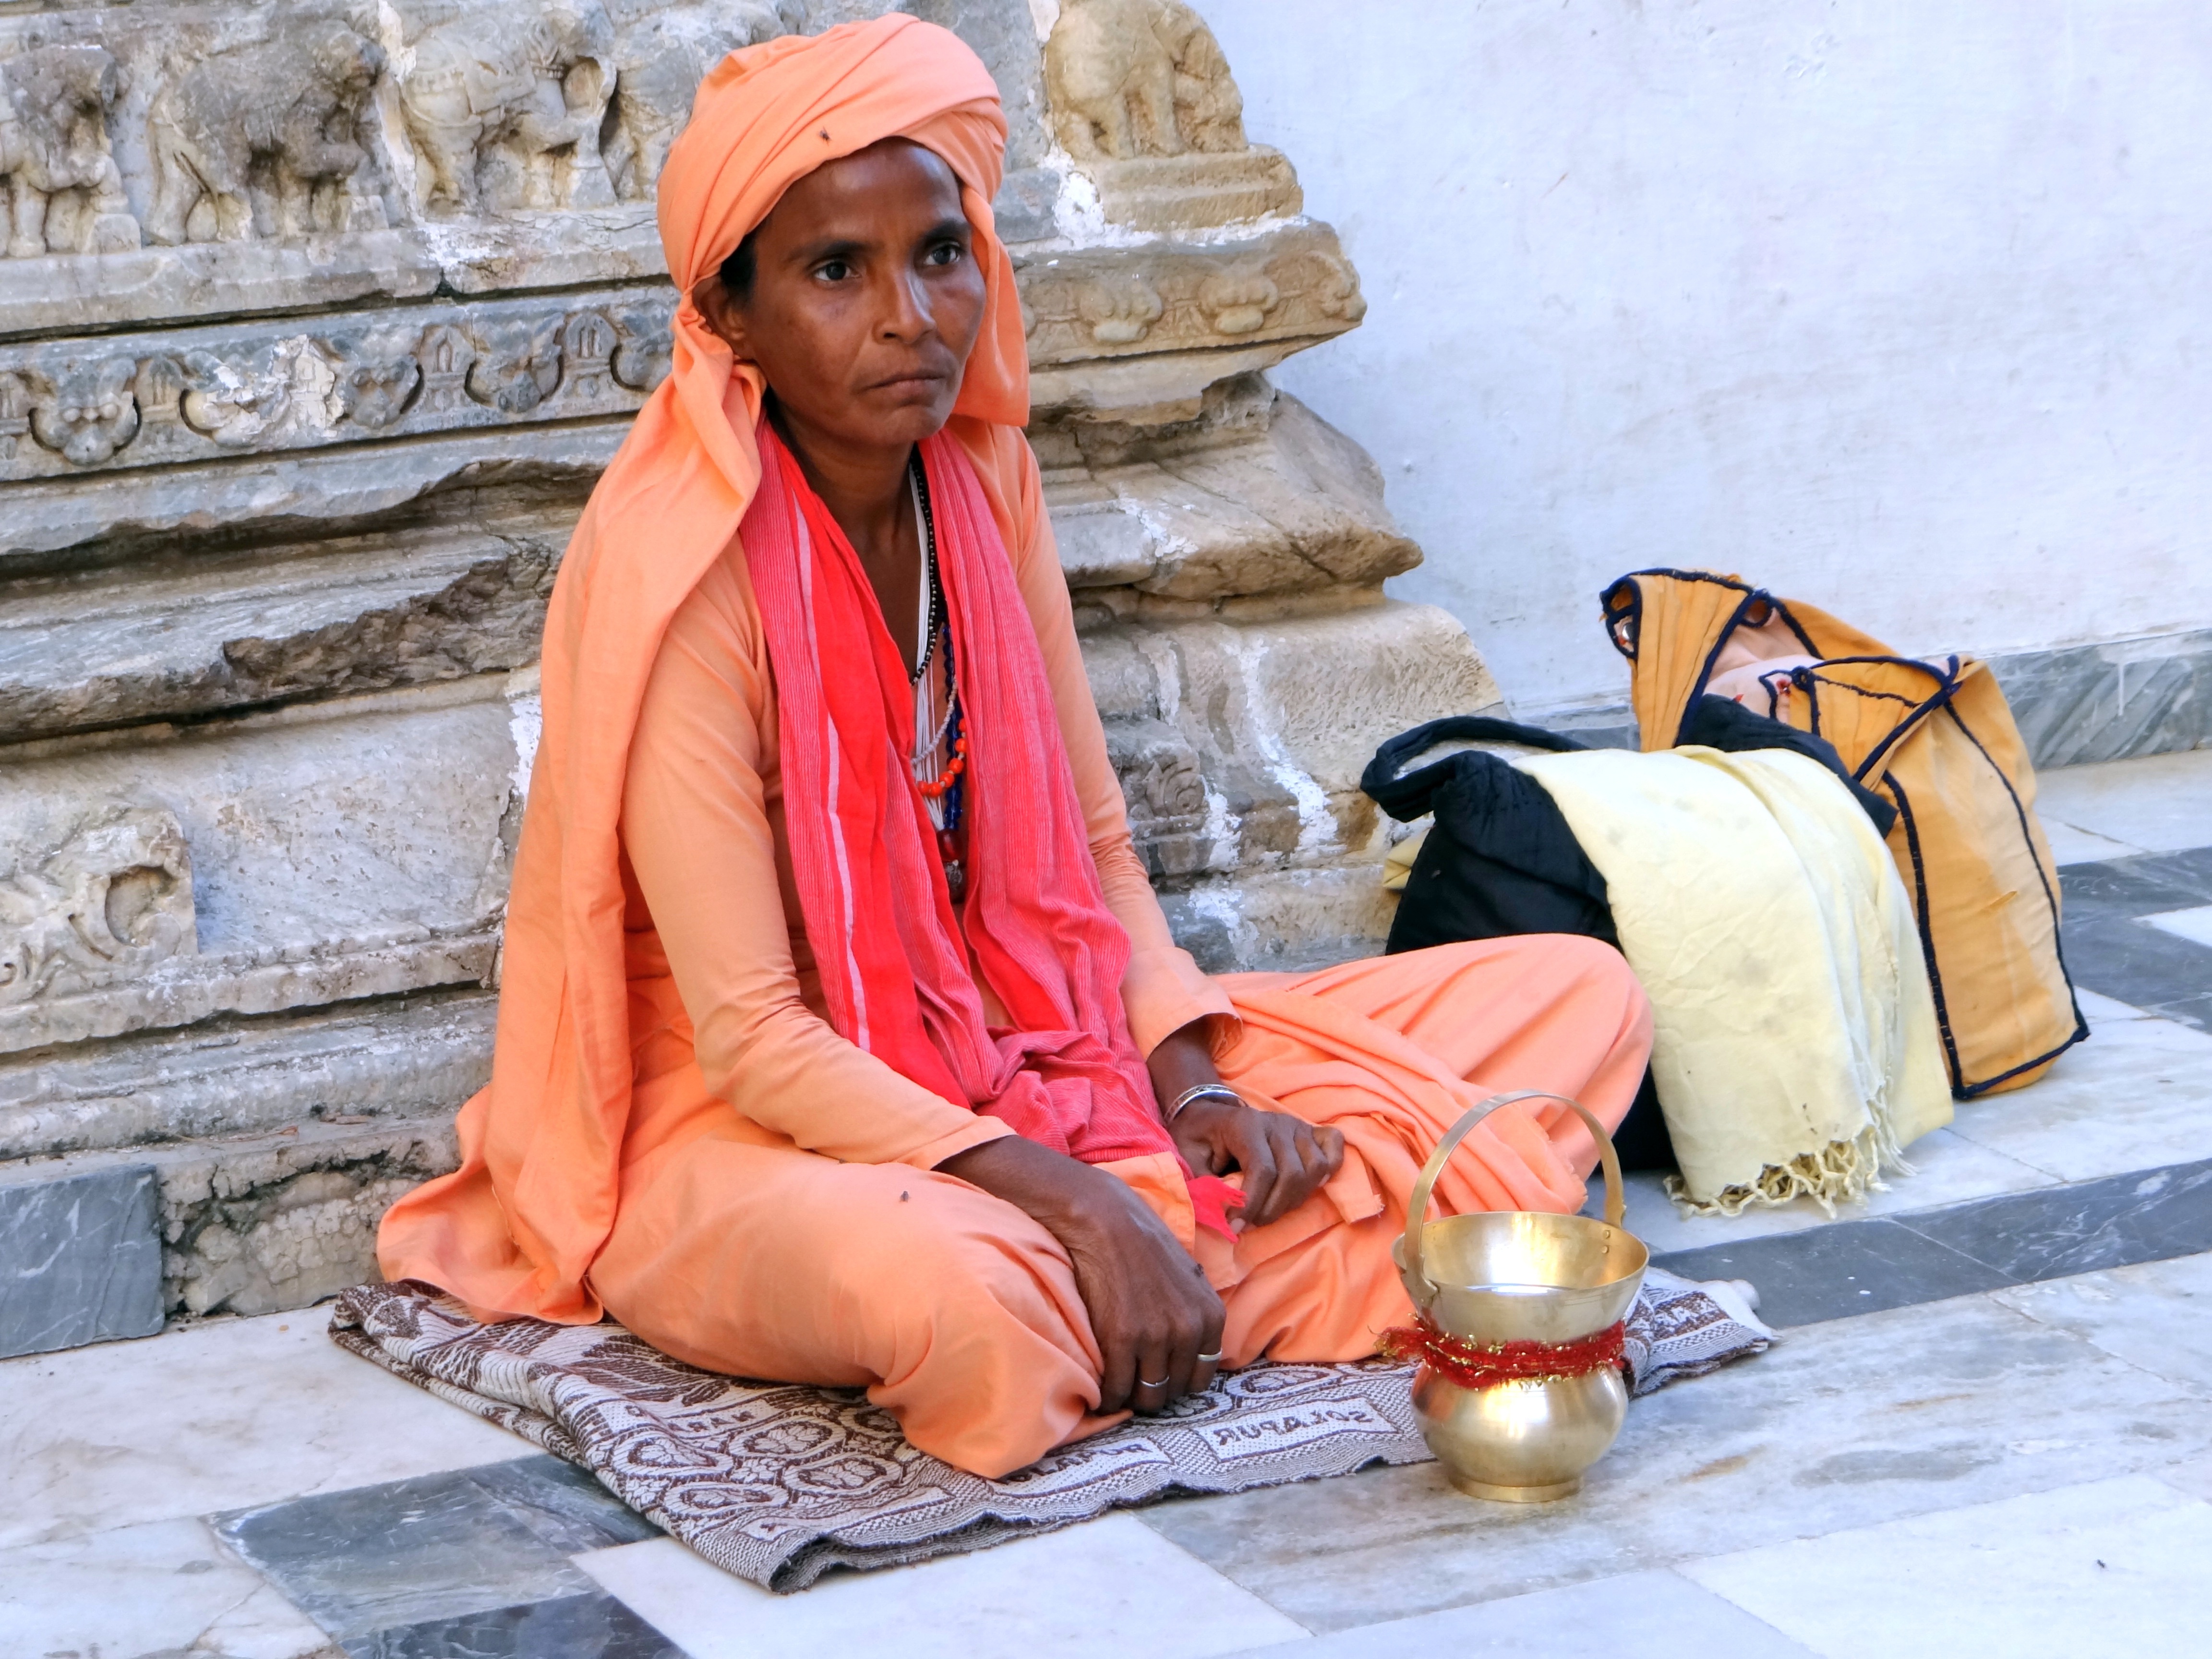
person, woman, spring, color, sitting, monk, child, human, temple, beauty, photo shoot, indian woman, human positions